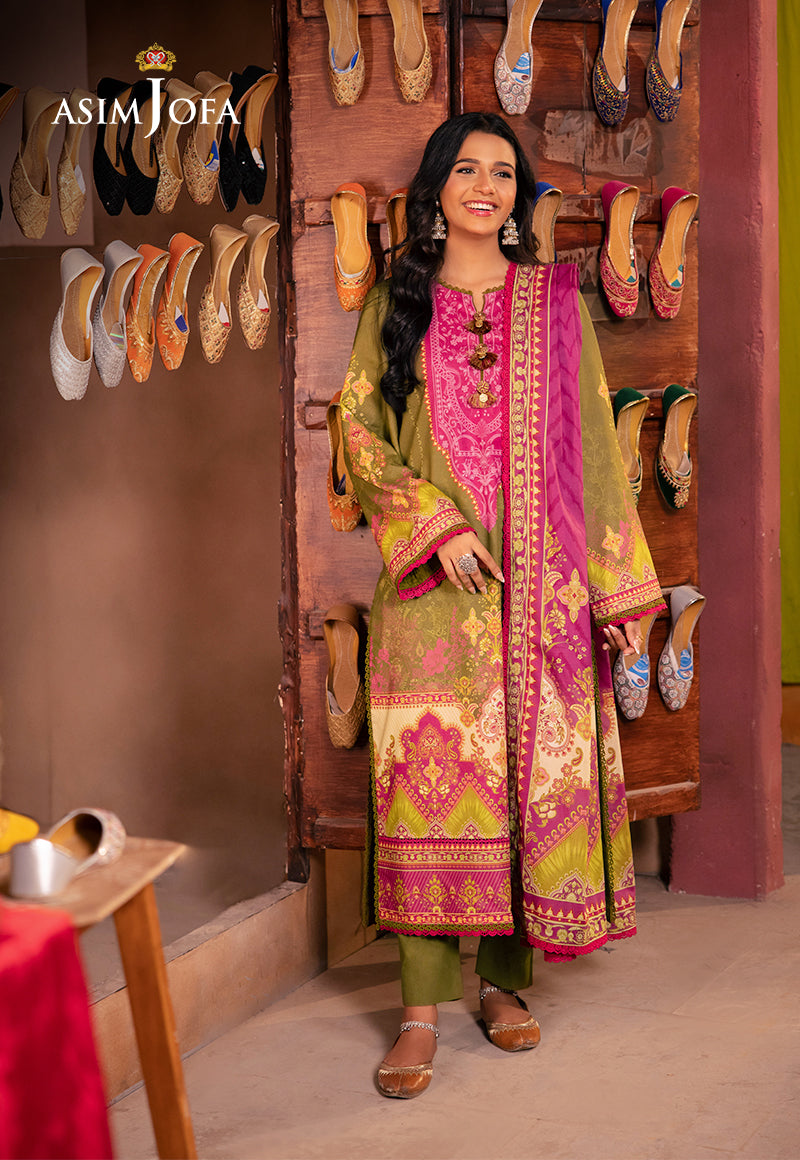
pink green lawn embroidered salwar suit